John Mark

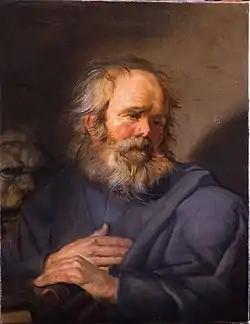
"St. Mark" by Frans Hals,

John Mark is named in the Acts of the Apostles as an assistant accompanying Paul and Barnabas on their missionary journeys. Traditionally he is regarded as identical with Mark the Evangelist, the traditional writer of the Gospel of Mark.